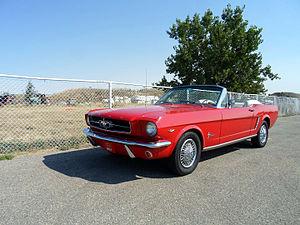
Le Gendarme de Saint-Tropez est un film comique franco-italien réalisé par Jean Girault, sorti en 1964.